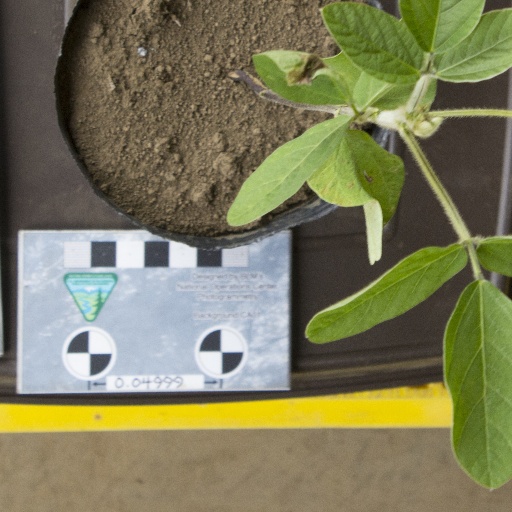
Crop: soybean